Super Dimensional Fortress Macross II: Lovers Again

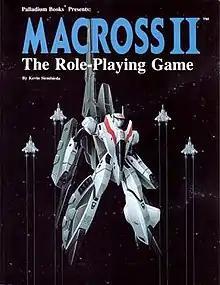
Cover of the role-playing game core rulebook, illustrated by Kevin Long

In 1993, Palladium Books released a role-playing game called "". This was followed that same year by "Macross II: Sourcebook One—The U.N. Spacy", which was an extension of the first game. In 1994, Palladium joined forces with Canadian role-playing game company Dream Pod 9 to produce a three-part "Deck Plans" supplement series, which featured technical schematics of U.N. Spacy and Marduk warships and new rules for ship-to-ship combat.